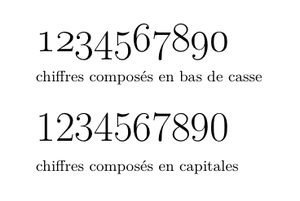
Les dix chiffres composés en bas de casse et en capitales
LaTeX est un langage et un système de composition de documents. Il s'agit d'une collection de macro-commandes destinées à faciliter l'utilisation du « processeur de texte » TeX de Donald Knuth.
Le bas de casse ou BDC, dans la typographie des écritures bicamérales, est l'ensemble des caractères, dits minuscules, traditionnellement rangés en bas de la casse. Par opposition, les lettres de grand format, d'un tracé souvent différent de celui des minuscules, sont appelées capitales.
Les chiffres elzéviriens, chiffres minuscules, chiffres bas-de-casse, chiffres français, chiffres non alignés, ou chiffres suspendus sont, en typographie, des chiffres débordant de manière variable sur la hampe ou le jambage, en opposition aux chiffres classiques, dits chiffres Didot, alignés sur la ligne de base et de même hauteur que les majuscules.